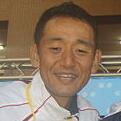
Age: 41